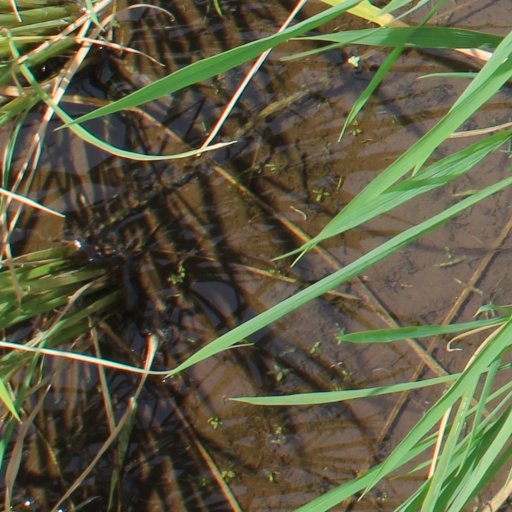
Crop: rice